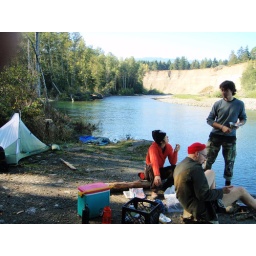
Spent thurs night on a dead end road on the indian reservation. Dead salmon heads all over the place.